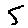
Label: 5